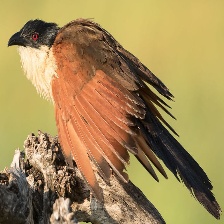
Species: COPPERY TAILED COUCAL
Scientific name: CENTROPUS CUPREICAUDUS